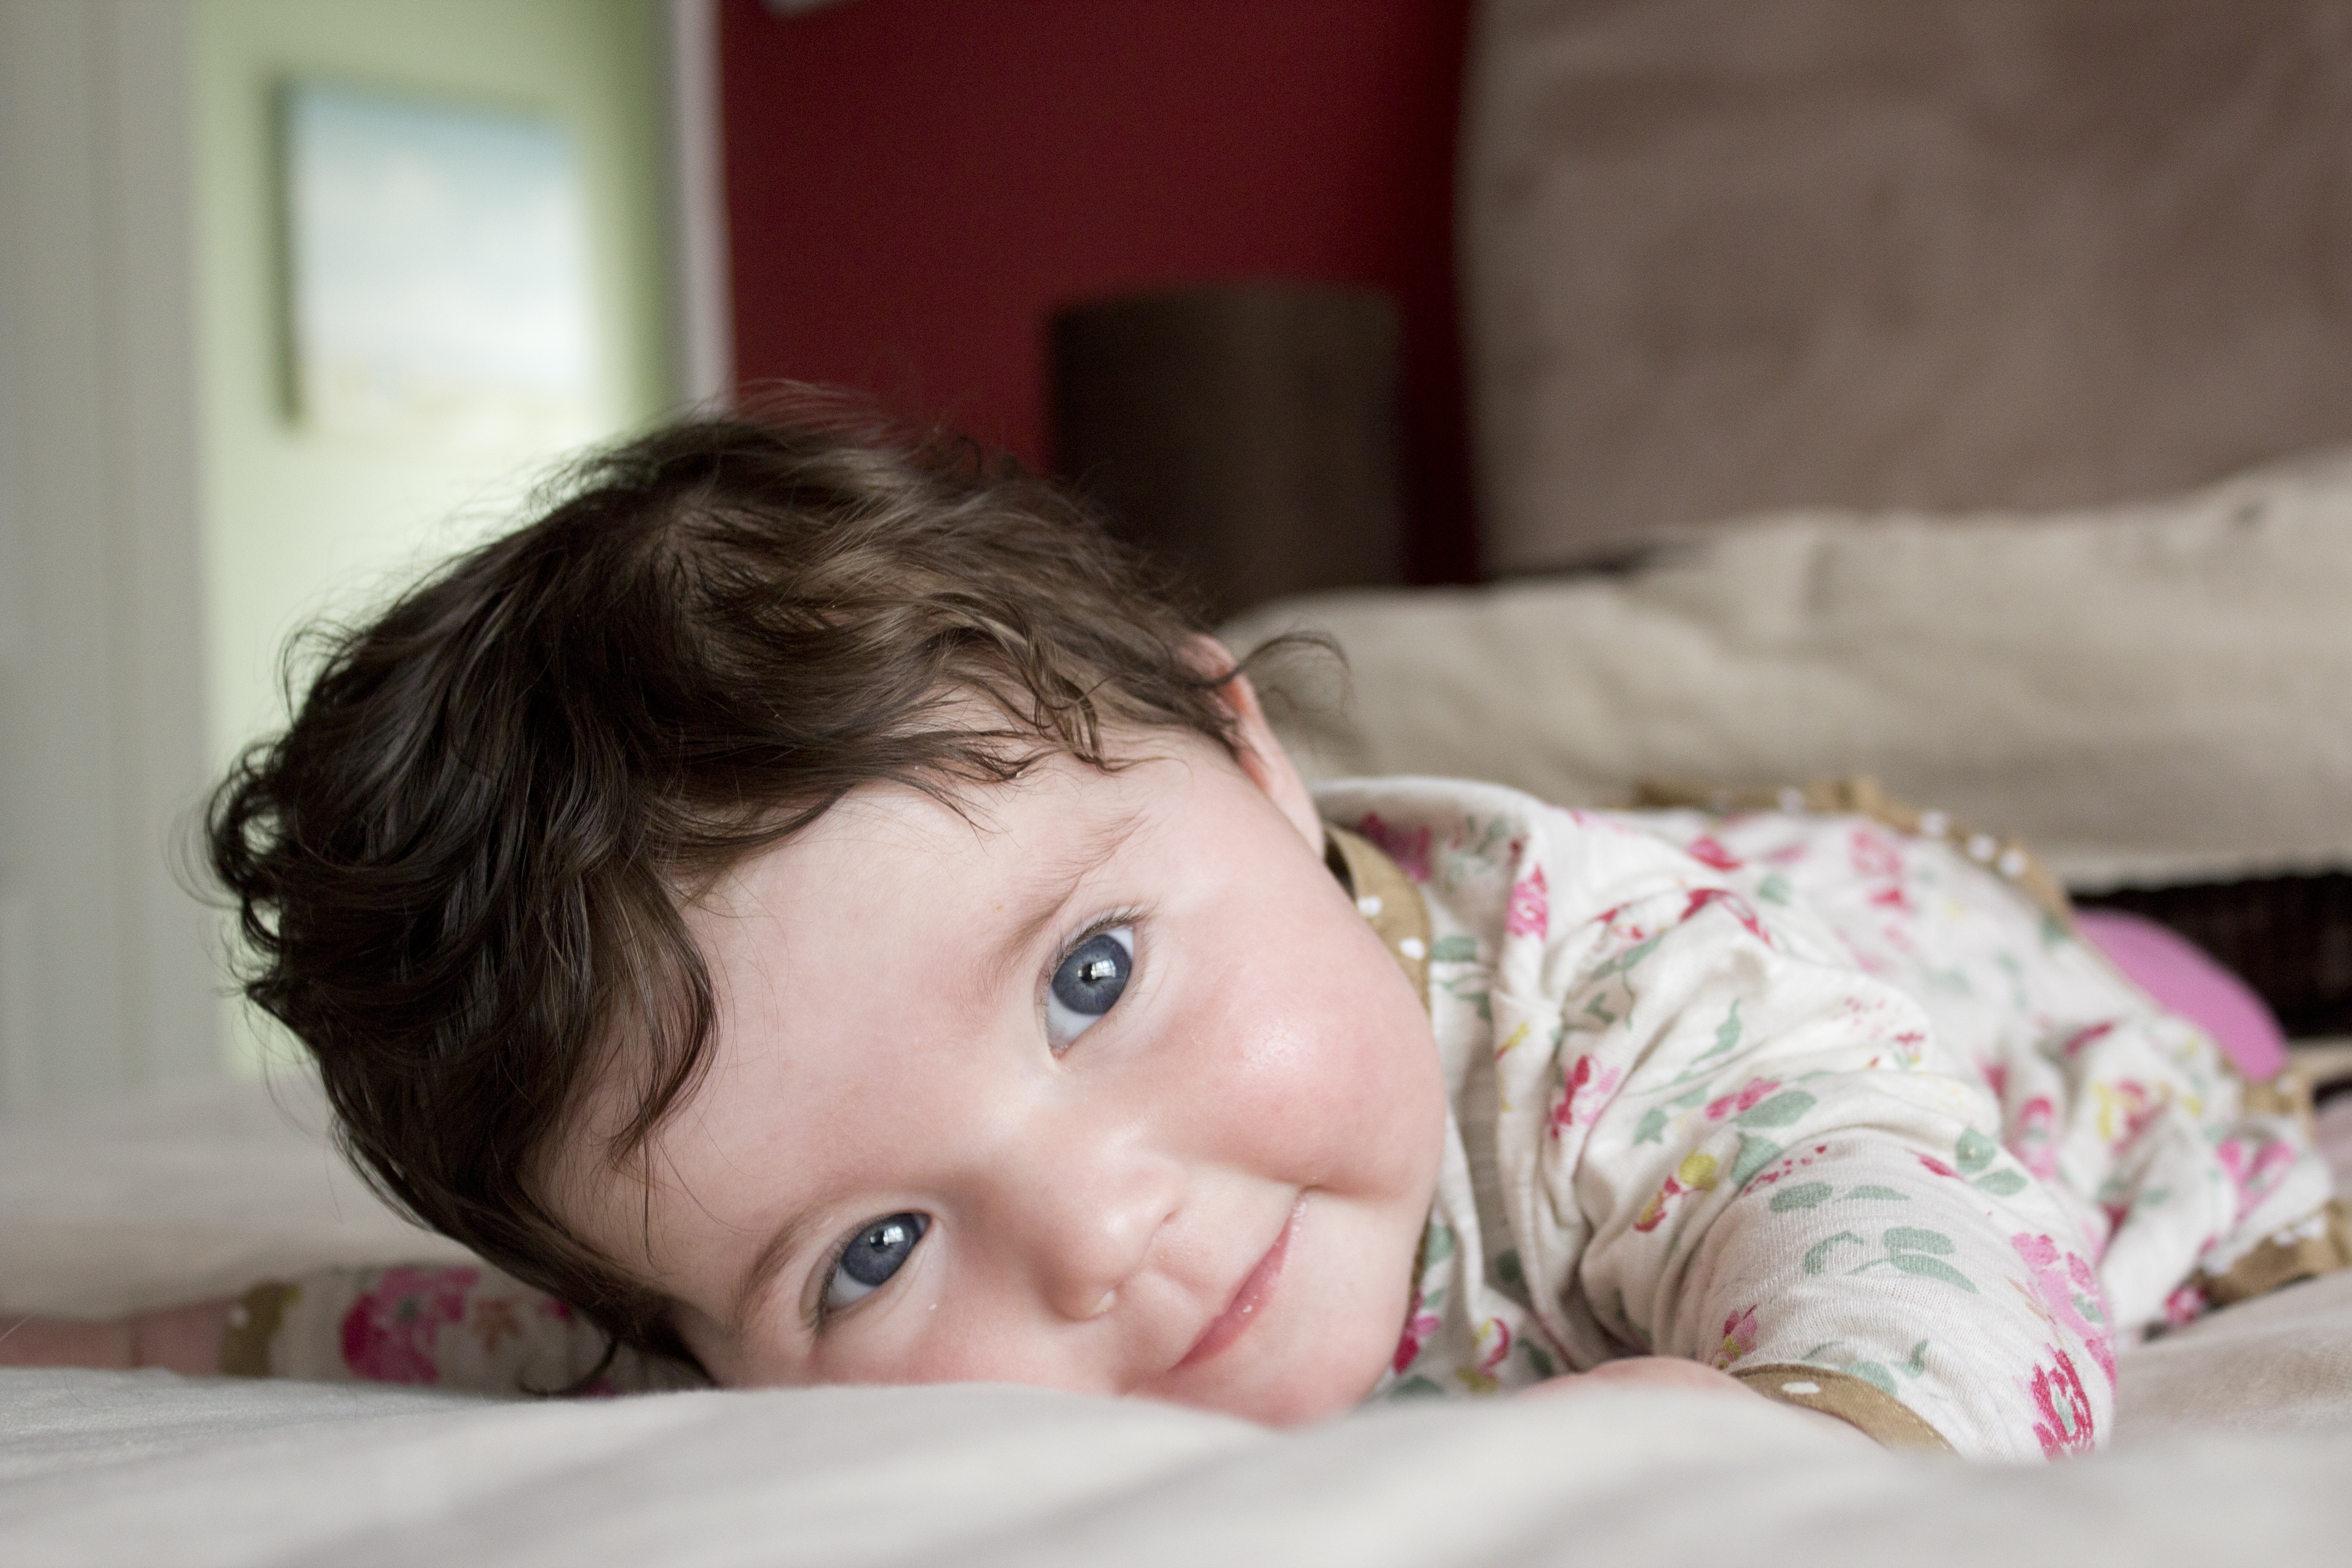
person, people, girl, woman, kid, cute, portrait, young, child, pink, baby, facial expression, smiling, smile, cheerful, face, happiness, infant, toddler, eye, skin, pretty, adorable, emotion, day dream, portrait photography, human positions